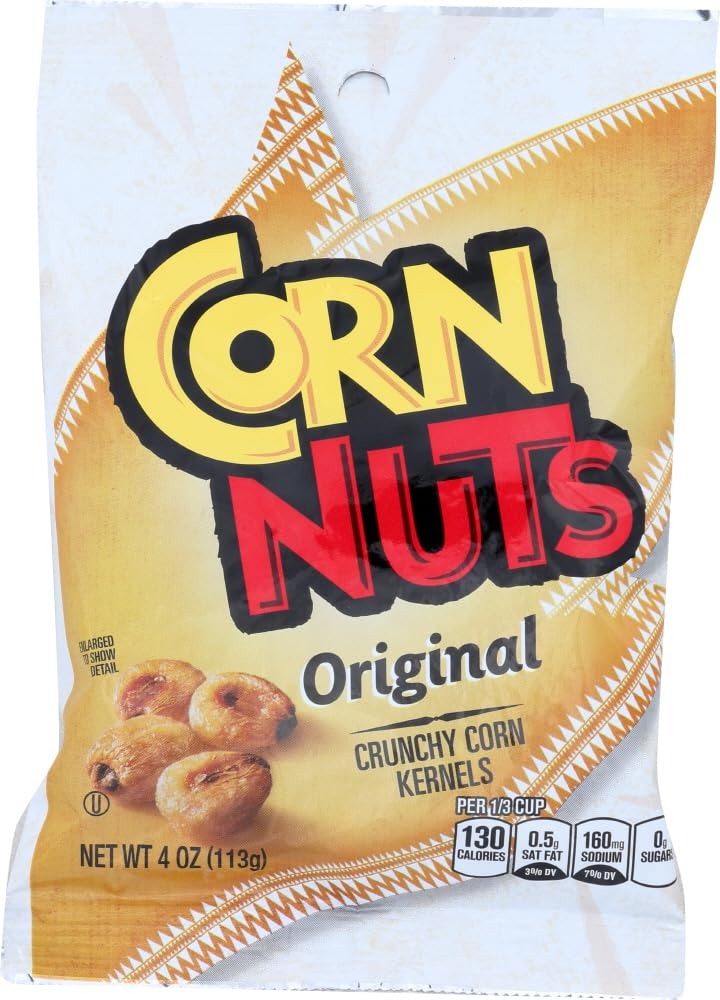
Item Name: Cornnuts Original Bag 4.0 OZ (Pack of 1)
Product Description: CornNuts Original Bag 4oz (Pack of 1) Corn Nuts Original Crunchy Corn Kernels deliver that delicious flavor you love along with the irresistible crunch you can't get enough of. Keep a bag of roasted Corn Nuts by your side to curb those snack cravings when hanging out and playing games, or share a bowl with family and friends on movie night. An ideal party snack, these Corn Nuts pair perfectly with soft drinks or beer, and they're sprinkled with salt to enhance the flavor. Each serving of these corn kernels contains 130 calories, and they're perfect for those keeping Kosher. Convenient 4 ounce snack pack bags make these corn nuts ideal for home, lunches or on-the-go. One 4 oz. bag of Corn Nuts Original Crunchy Corn Kernels Corn Nuts Original Crunchy Corn Kernels are bold and full of zesty flavor Snack size packaging offers on-the-go convenience Each corn nut serving contains 130 calories Pair with roasted peanuts for a savory, salty combination Corn kernels are roasted to perfection Great for those keeping Kosher
Value: 4.0
Unit: Ounce

Price: 2.48